Haipai cuisine

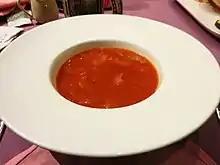
Shanghai-style borscht

Being quite different from its Russian origin, the Chinese-style borscht, originated in Harbin, close to the Russian border in northeast China, and has spread as far as Shanghai and Hong Kong. A Shanghai variety appeared when the Russian emigres settled down in the former French Concession in the early 20th century. The recipe was changed by removing beetroot and using tomato paste to color the soup as well as to add to its sweetness, because Shanghai's climate was bad for planting beets and the soup's original sour taste was alien for the local people. Later, cooks usually fried the tomato paste in oil to reduce its sour taste, then put white sugar in the soup to make it both sour and sweet. Alternatively, pre-sweetened ketchup can be used instead. Likewise, cream is replaced by flour to generate thickness without inducing sourness. Most recipes contain beef and its broth, potatoes, and leaf vegetables; Hongchang sausage and Worcestershire sauce are sometimes added as well. As more people made borscht at home, its recipes changed to please the different tastes of its makers, occasionally taking on the influence of mirepoix or minestrone with the inclusion of carrots, celery, onions, and bay leaves. The soup is often accompanied by rice.